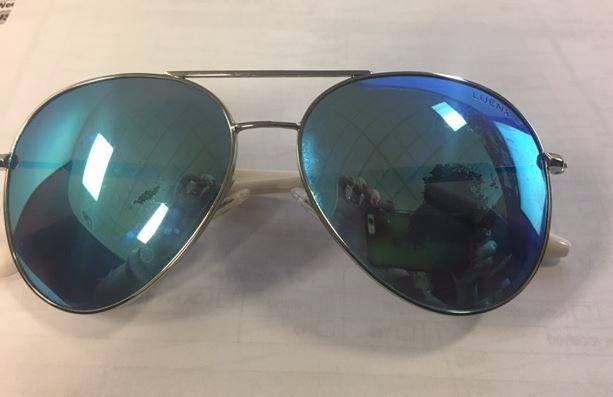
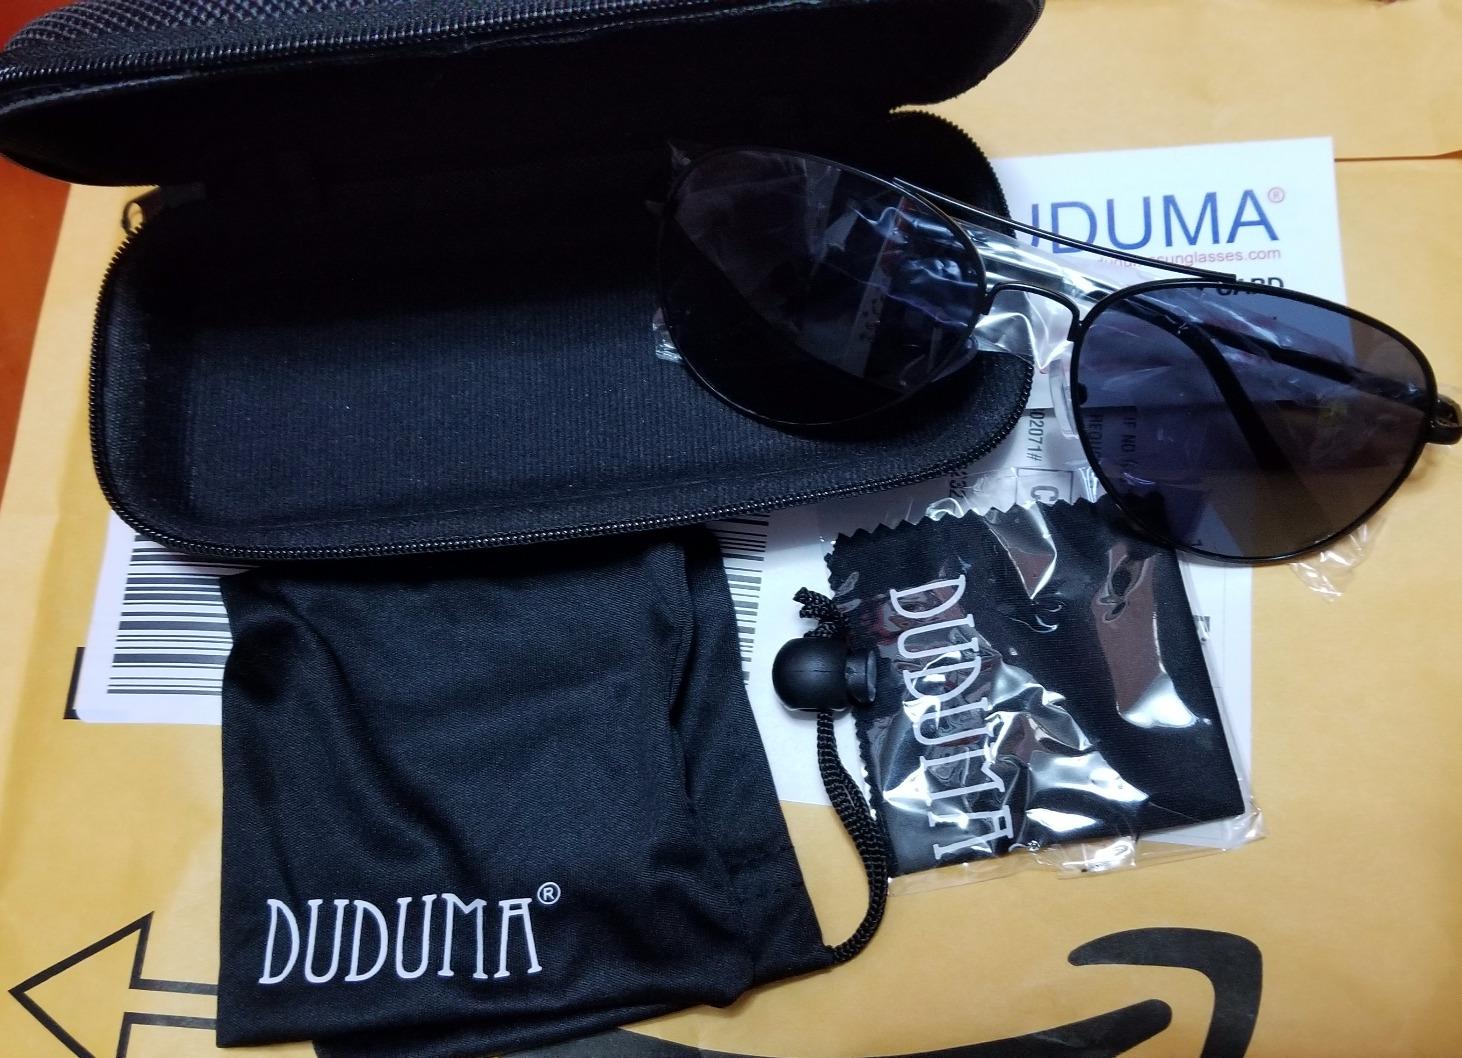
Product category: accessories_sunglasses
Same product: no